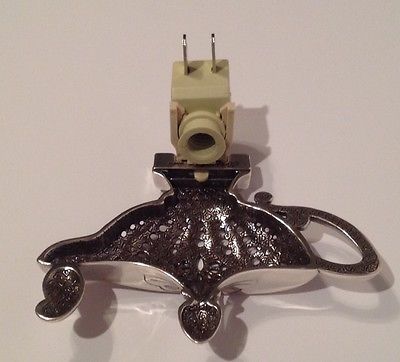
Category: lamp